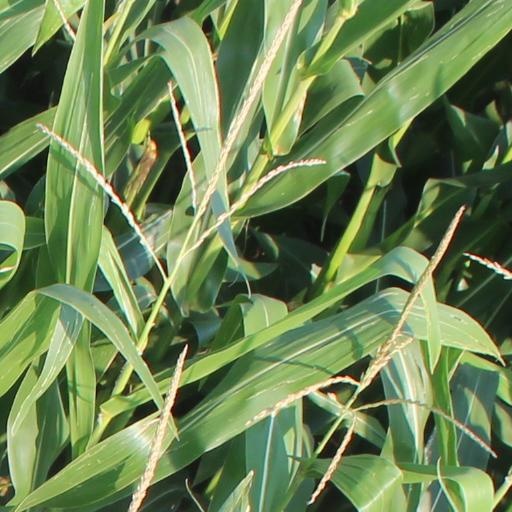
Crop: maize; corn